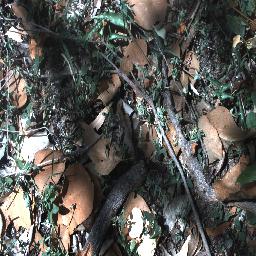
Label: negative